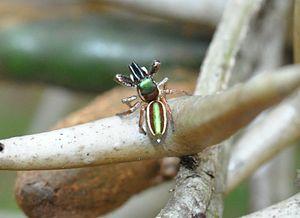
Bagheera kiplingi est une espèce d'araignées aranéomorphes de la famille des Salticidae. Elle est la seule araignée connue à avoir un régime principalement herbivore.